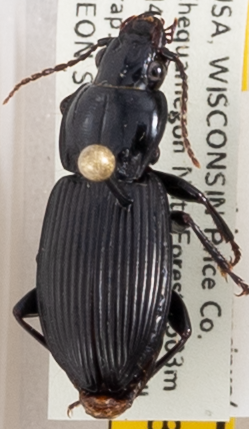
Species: Pterostichus novus
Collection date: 2019-07-09
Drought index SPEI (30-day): -0.32
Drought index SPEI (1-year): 1.69
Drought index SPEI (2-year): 0.9